Yoo Seong-min

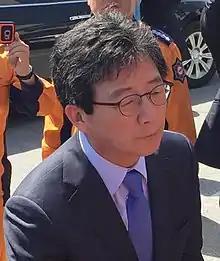
Yoo in 2017

Yoo Seong-min (born 7 January 1958), also known as Yoo Seung-min, is a South Korean economist and politician. Yoo is a former member of the National Assembly and was the Bareun Party's presidential nominee in the 2017 South Korean presidential election. He is the son of late Daegu court chief, attorney and Member of Parliament, Yoo Soo-ho for Junggu of Daegu.